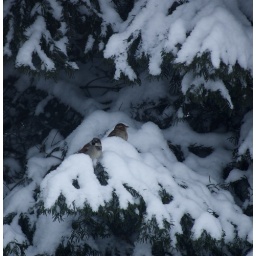
sitting in a tree